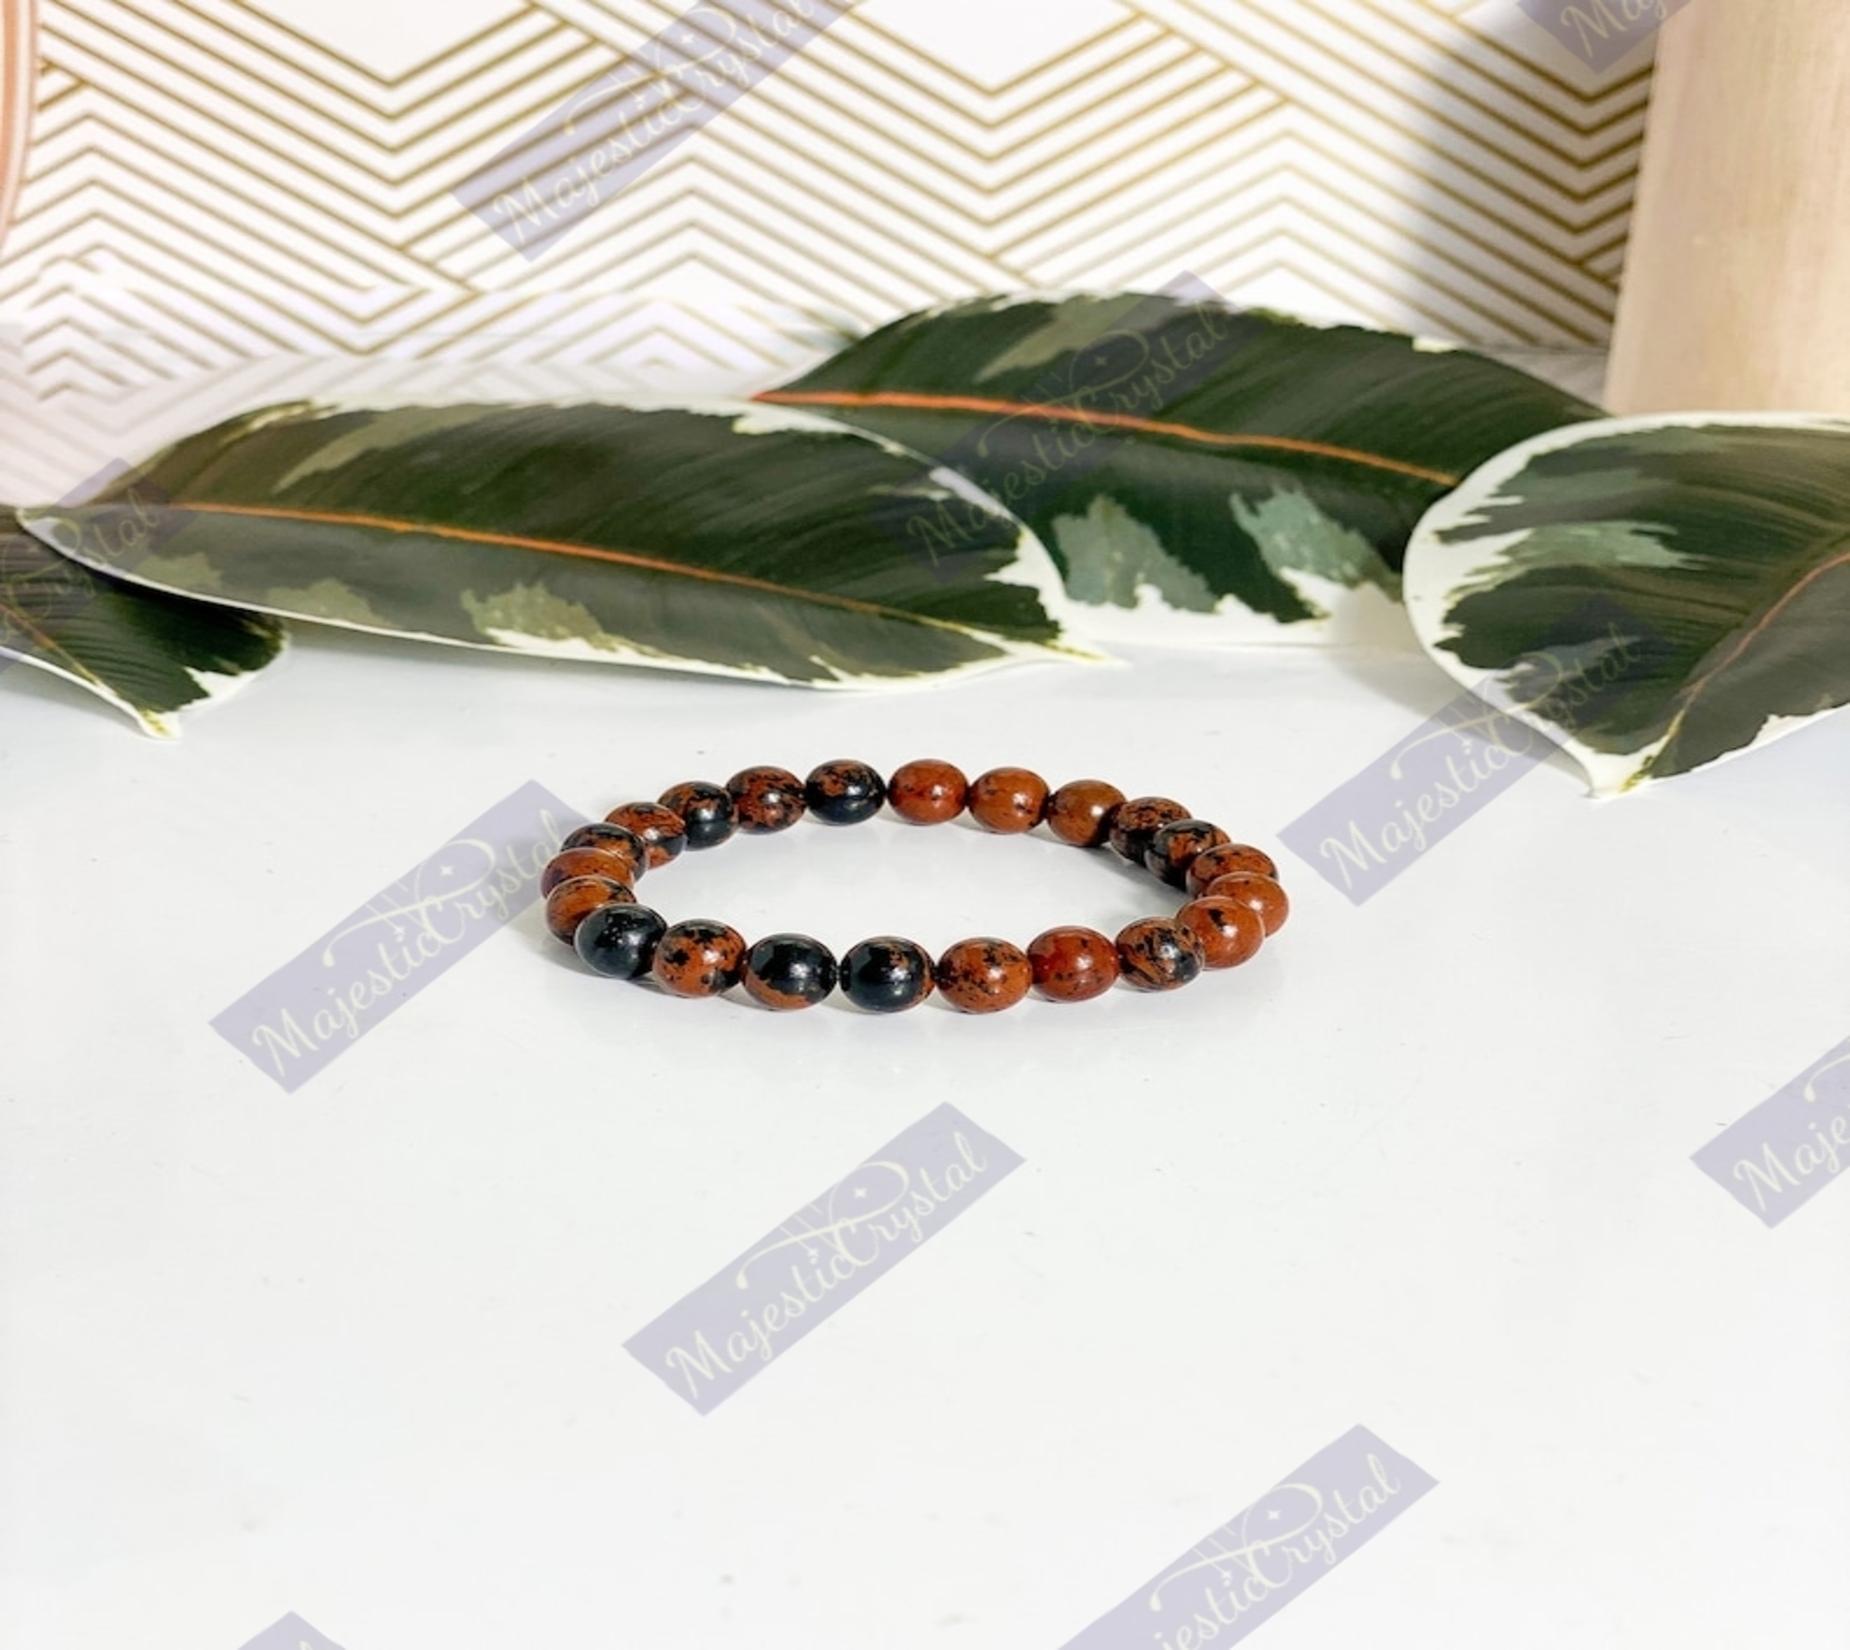
Majestic Crystals Lapis Lazuli Beads Bracelet
Type: Bracelets & Bangles
Brand: Majestic Crystals
Price: Rs. 899
Majestic Crystals Lapis Lazuli Beads Bracelet